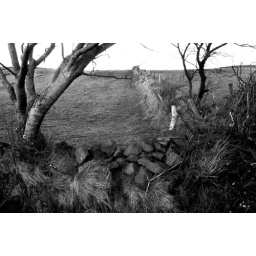
stone wall by lake carrowmore